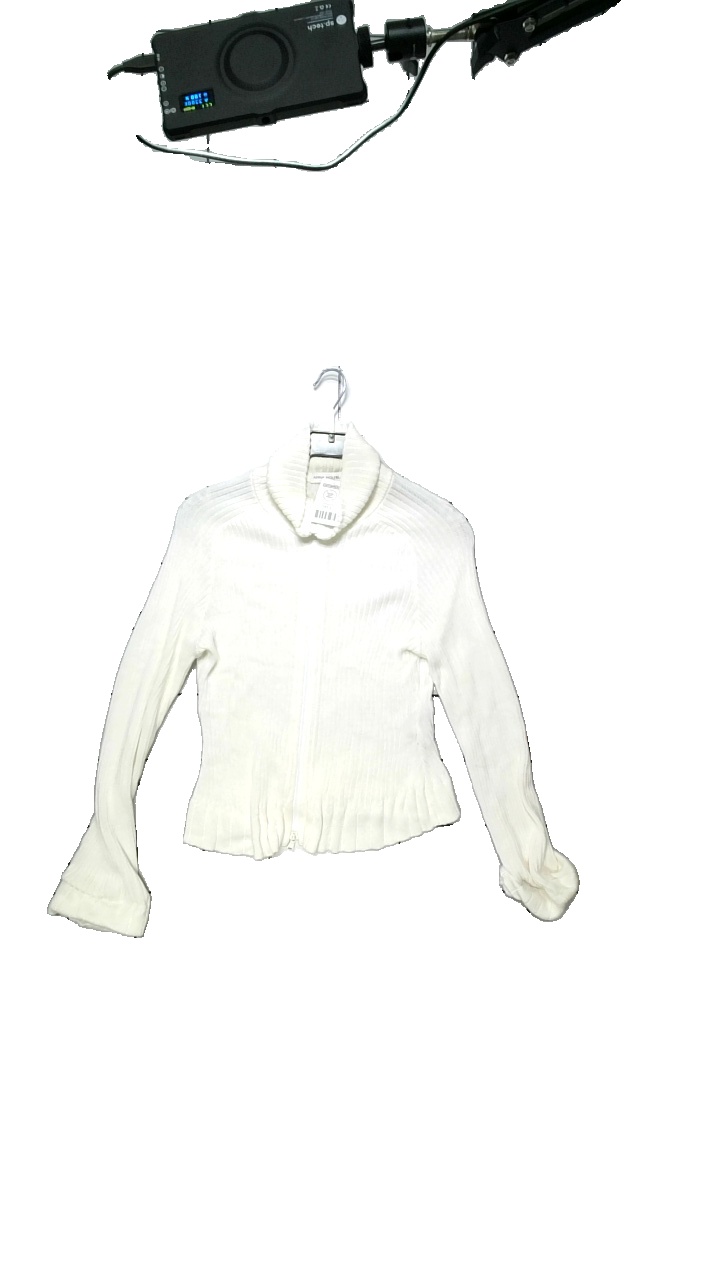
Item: Sweater (Ladies)
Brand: Anna Holtblad
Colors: White
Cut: Long
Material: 100% Cotton
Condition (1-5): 3
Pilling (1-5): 5
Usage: Reuse
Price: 150-250